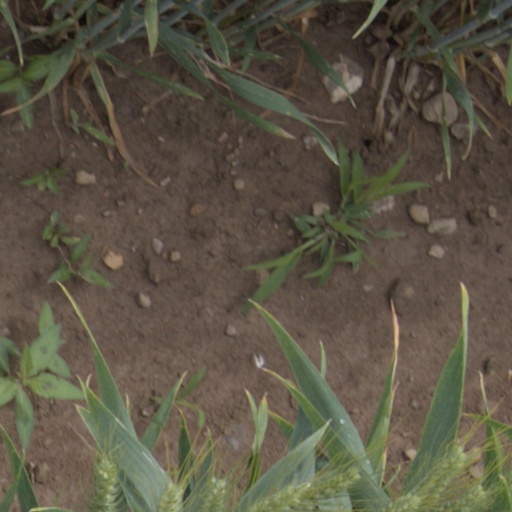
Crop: wheat